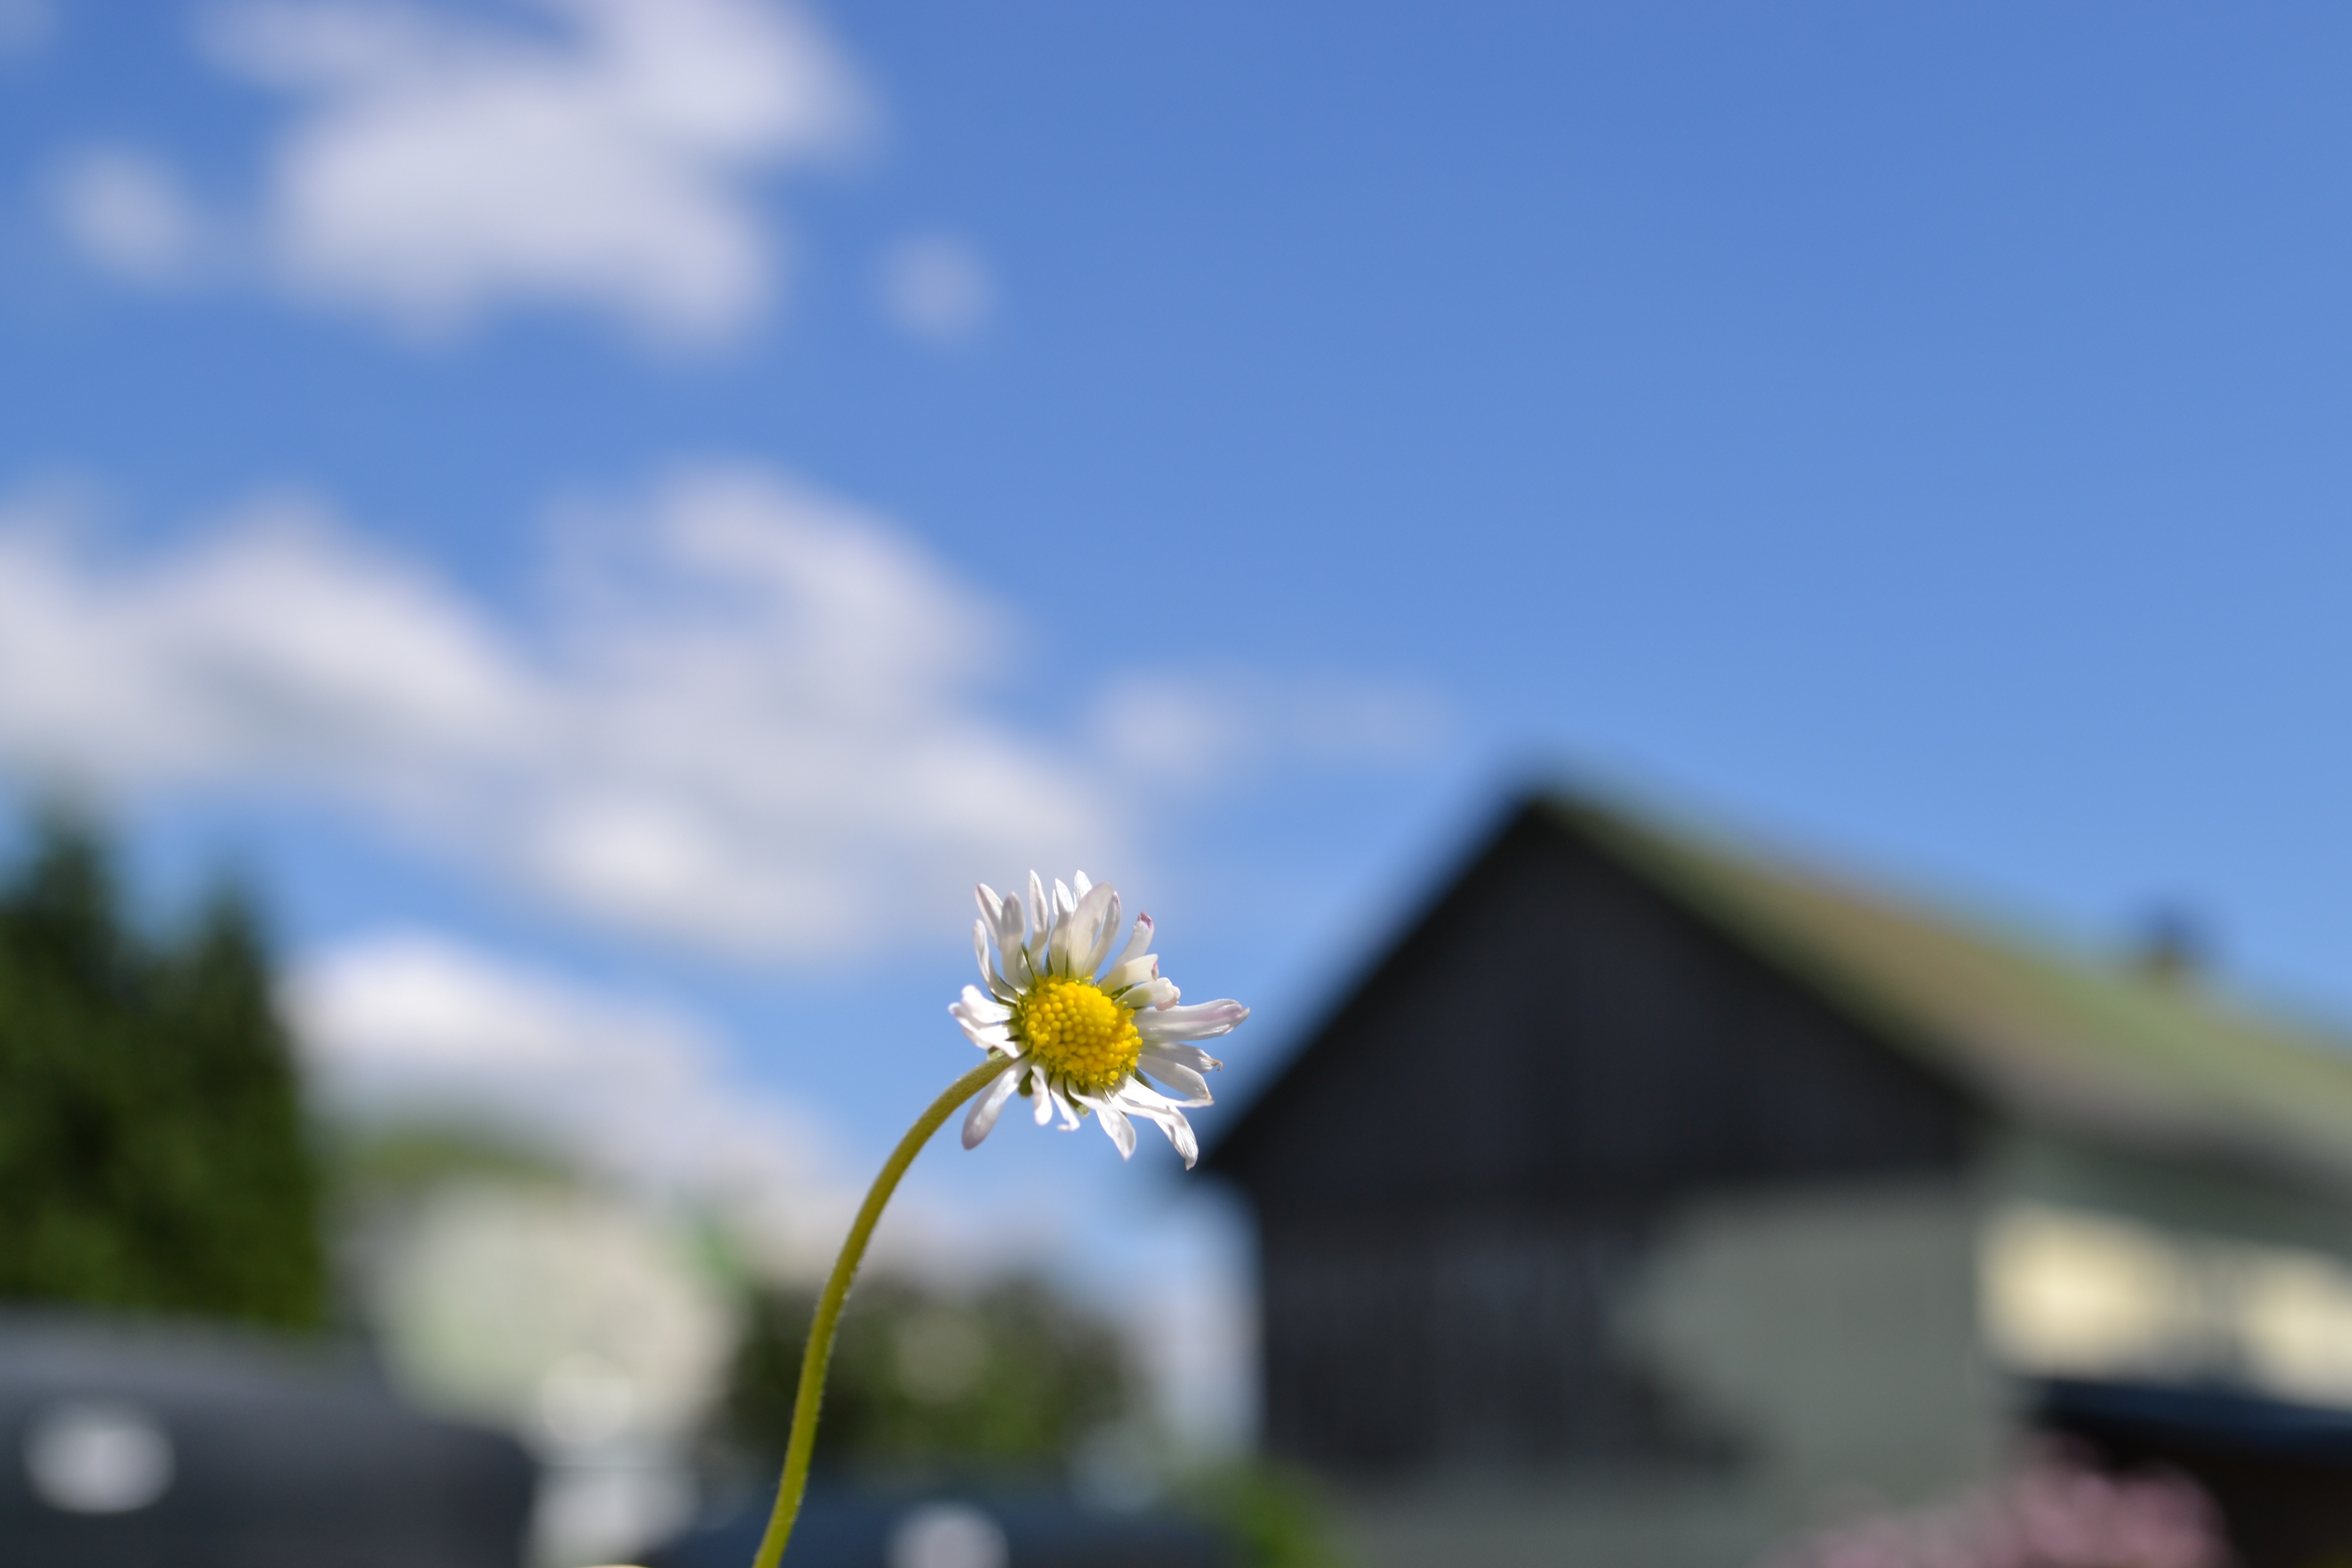
blossom, growth, plant, sky, field, meadow, stem, sunlight, leaf, flower, summer, floral, environment, foliage, decoration, rural, spring, macro, natural, botany, blooming, blue, agriculture, botanical, ornament, eco, ecology, ornate, petals, bud, pure, elegance, organic